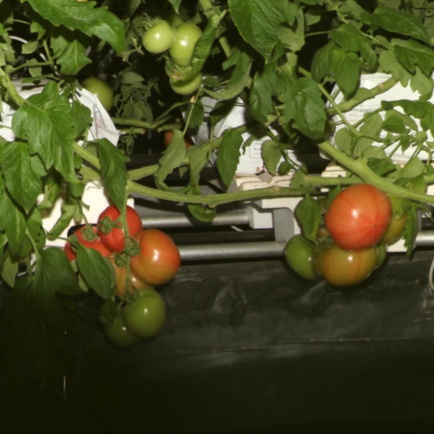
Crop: tomato